Breier Building

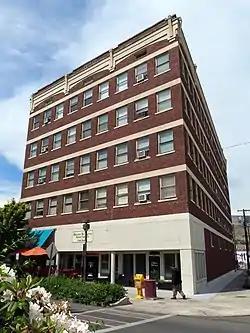

The Breier Building, at 631–633 Main St. in Lewiston, Idaho, was built in 1923. It was listed on the National Register of Historic Places in 1986.